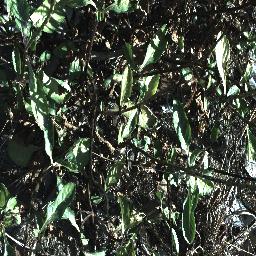
Label: snake_weed